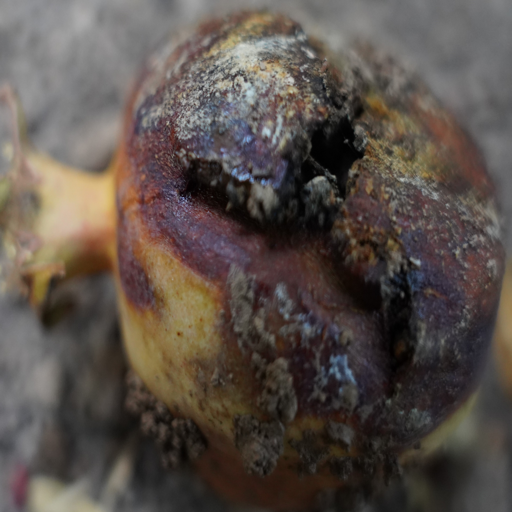
Label: Ectomyelois ceratoniae